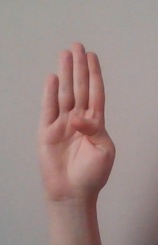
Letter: kaaf